Parker's Piece

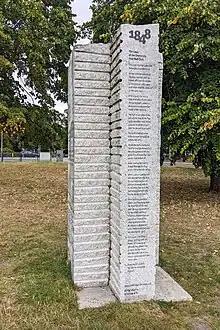
The "Cambridge Rules 1848" monument

In 2000, a plaque was erected in Parker's Piece by a football team consisting of homeless people. It bears the following inscription:Here on Parker's Piece, in the 1800s, students established a common set of simple football rules emphasising skill above force, which forbade catching the ball and 'hacking'. These 'Cambridge Rules' became the defining influence on the 1863 Football Association rules.In May 2013, Cambridge City Council proposed that a statue by artist Gordon Young, in the form of a Subbuteo referee on top of a circular plinth engraved with Cambridge Rules be installed on Parker's Piece to mark the 150th anniversary of the publication of the 1863 Football Association rules and Parker's Piece's association with it. The proposal was rejected in June 2013 before public consultation due to negative feedback and concerns with Hasbro, which markets Subbuteo, and the possibility of significantly exceeding its original £88,000 budget.